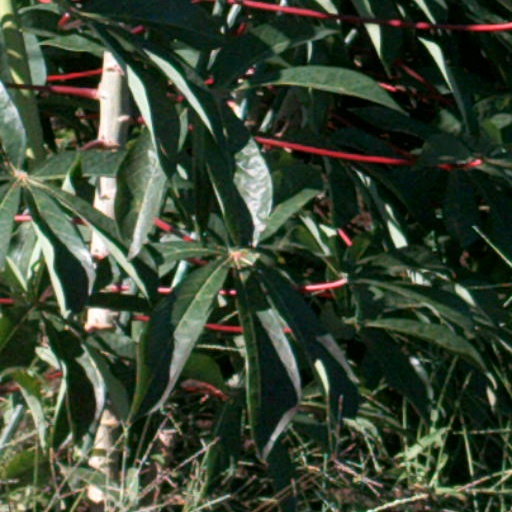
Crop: cassava